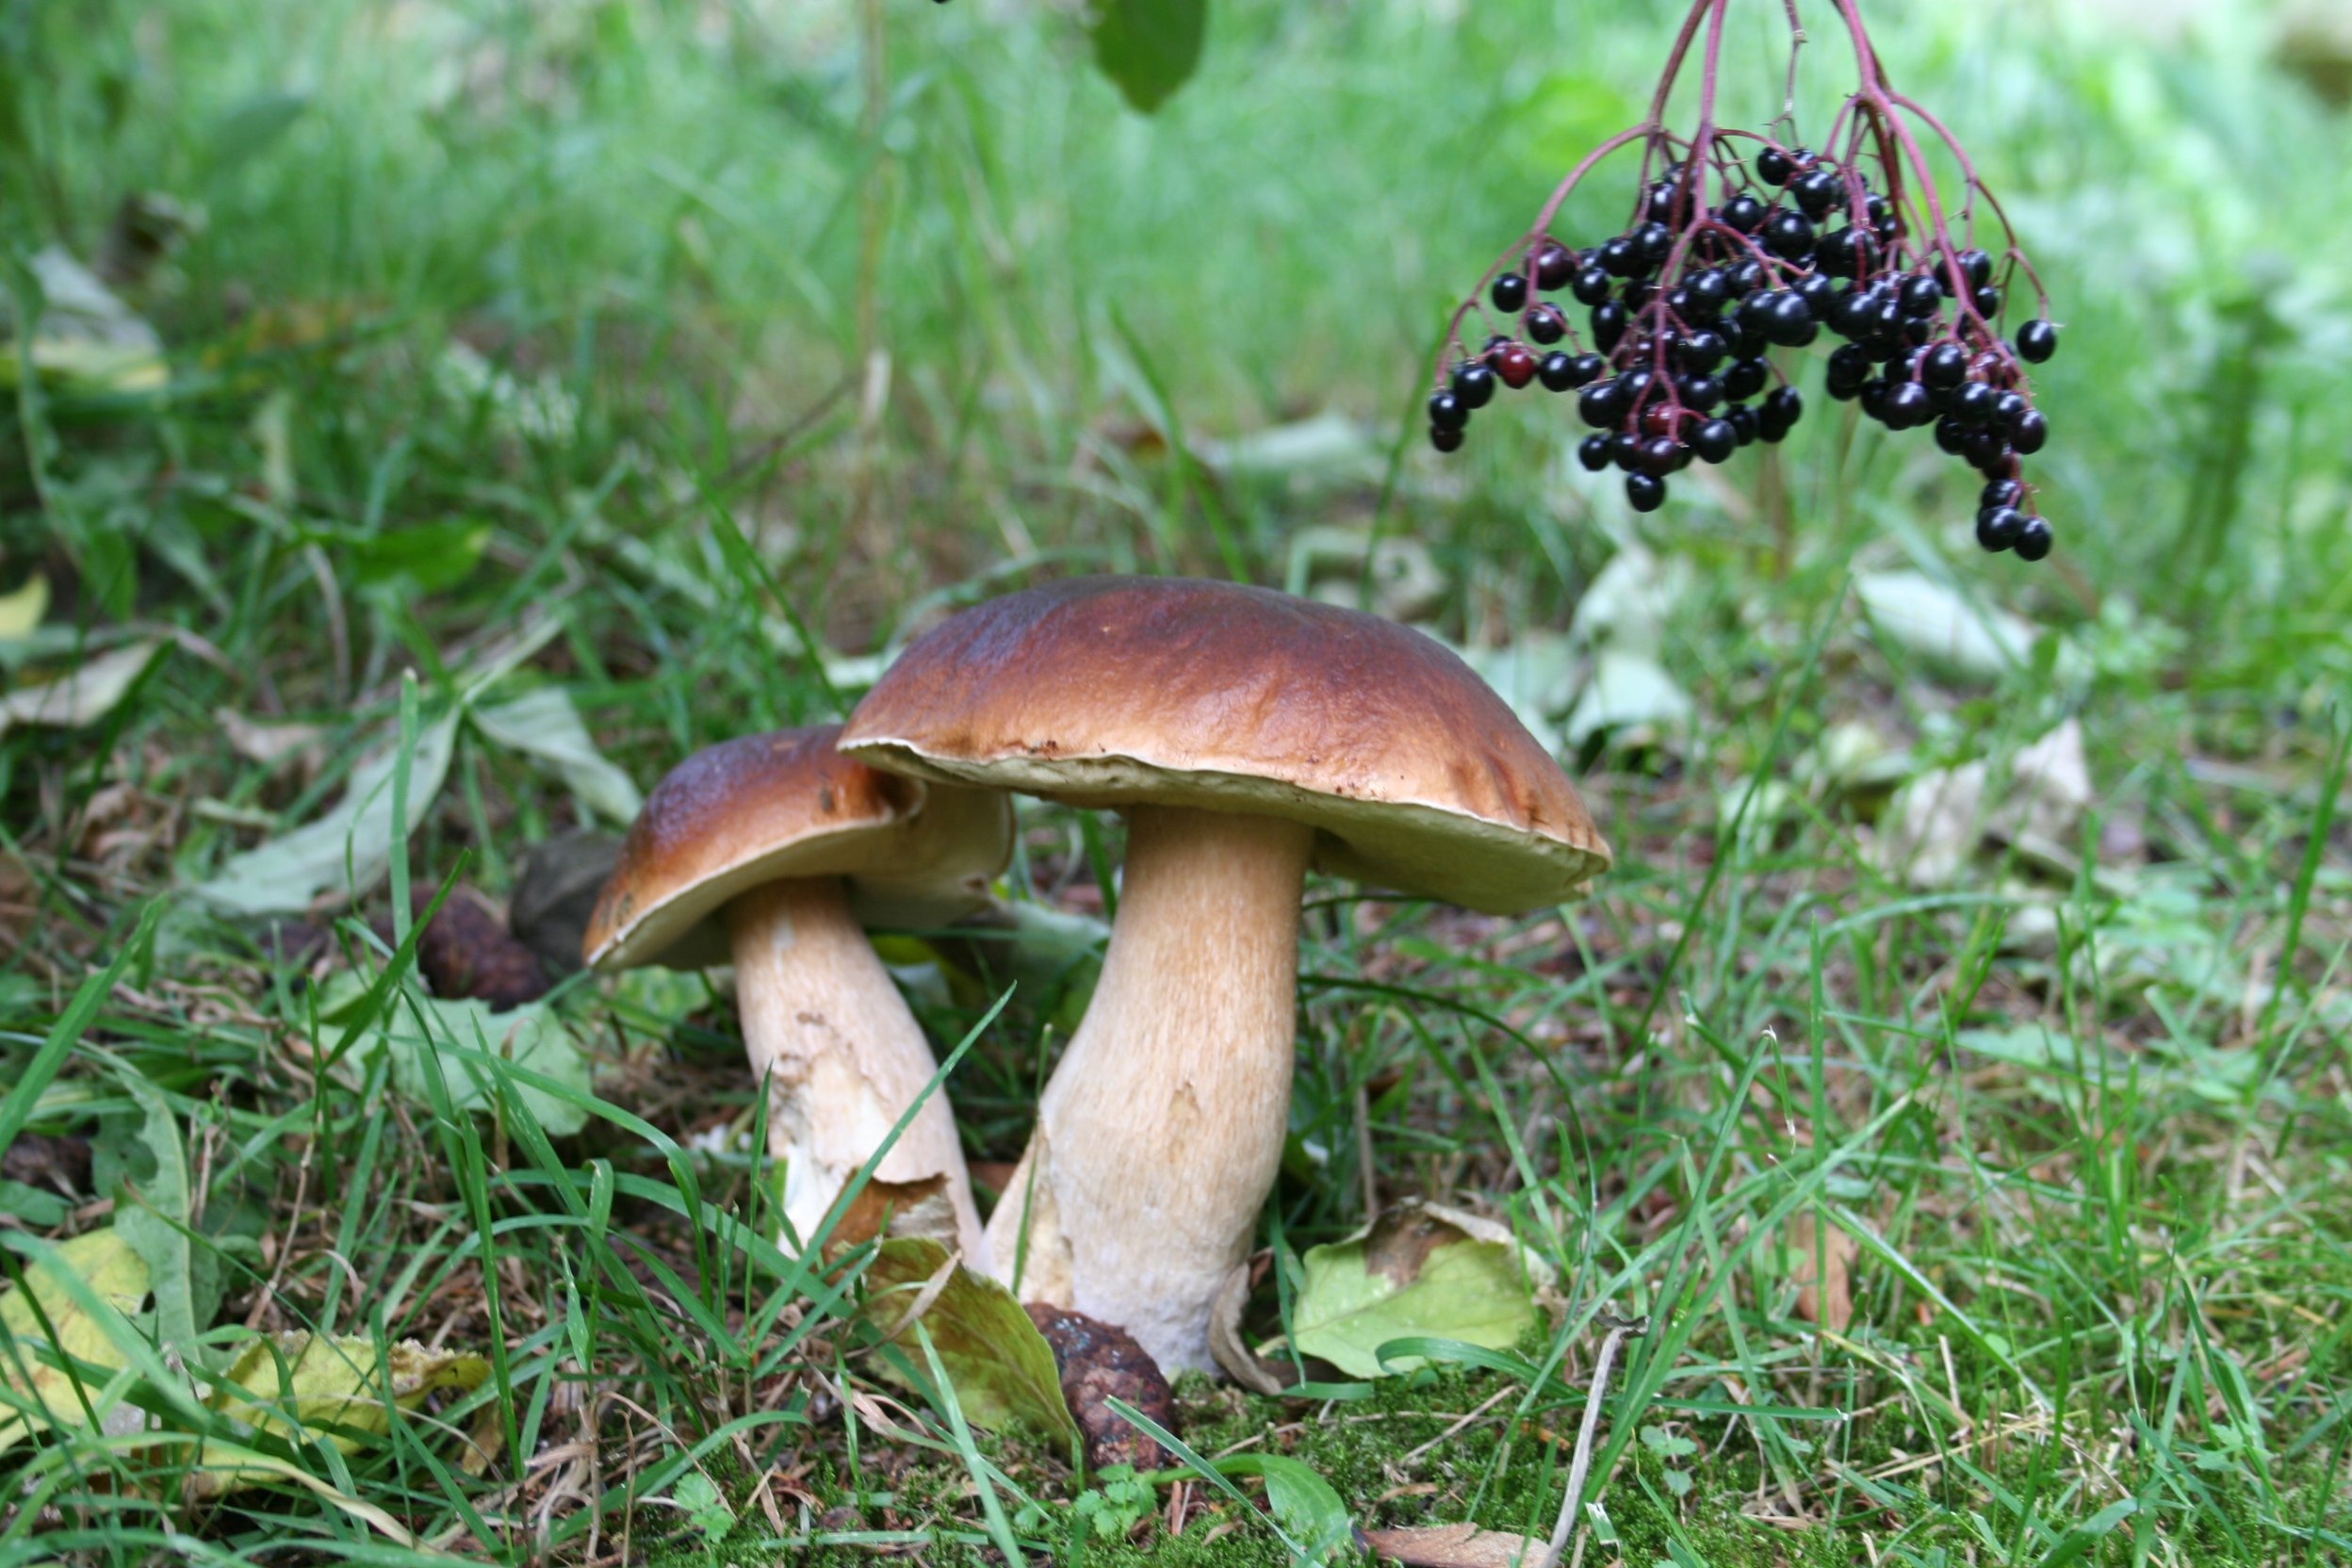
nature, forest, autumn, botany, mushroom, flora, fauna, fungus, mushrooms, woodland, chestnuts, agaric, bolete, auriculariales, agaricus, macro photography, matsutake, cep, edible mushroom, medicinal mushroom, agaricomycetes, agaricaceae, penny bun